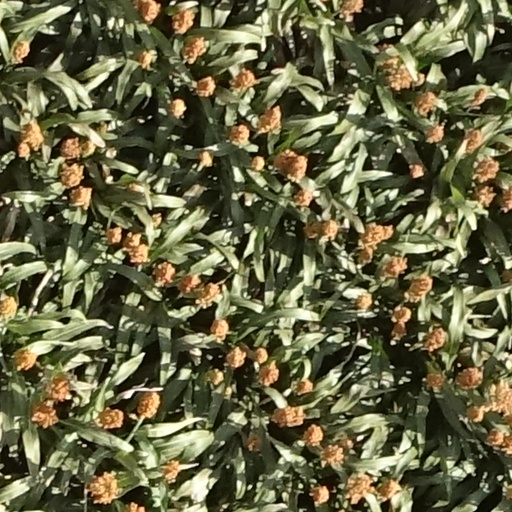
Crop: sorghum